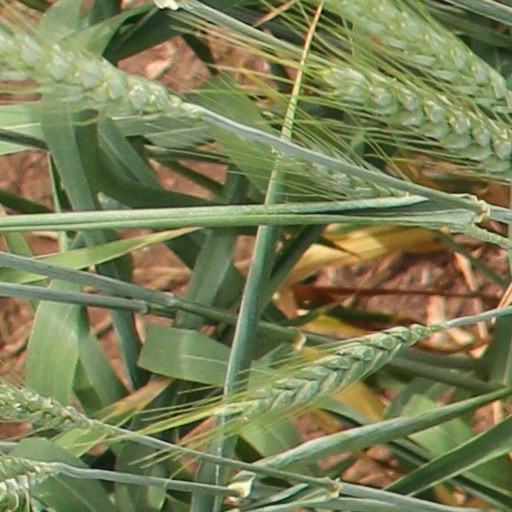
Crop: wheat